Hadith of Golden Chain

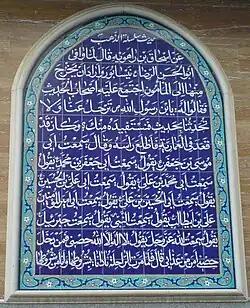
Al-Silsilah al-Dhahab hadith painted on tilings on a wall at Neyshabour. The text is in accordance with Al-Ma'ani al-Akhbar, Oyoun Akhbar Al-Ridha, and Al-Tawhid of Shaykh al-Saduq.

Also other versions of this hadith are separately narrated in Oyoun Akhbar Al-Ridha, Al-Tawhid, and Al-Ma'ani al-Akhbar by Shaykh al-Saduq, al-Amali by Shaykh Tusi and Kashf al-Ghommah by Allamah Arbeli.